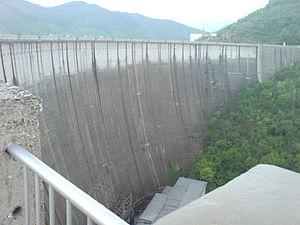
Le secteur de l'énergie en Bulgarie, comme celui de presque tous les pays européens, est dominé par l'utilisation de combustibles fossiles importés.